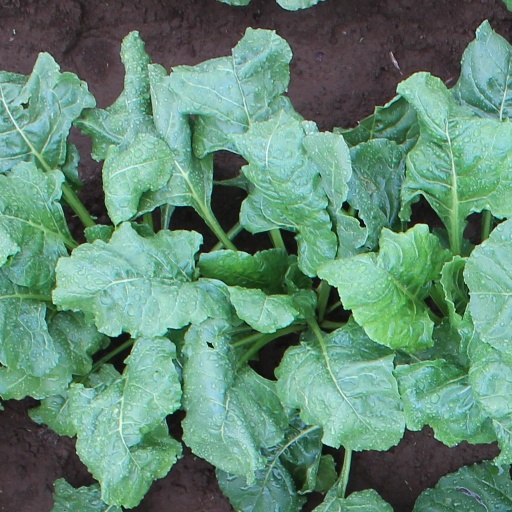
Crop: sugar beet